Magneto-optic Kerr effect

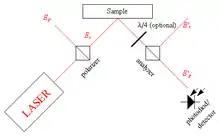
Optical experiment for observing the Magneto-optic Kerr effect

A Kerr microscope relies on the MOKE in order to image differences in the magnetization on a surface of magnetic material. In a Kerr microscope, the illuminating light is first passed through a polarizer filter, then reflects from the sample and passes through an "analyzer" polarizing filter, before going through a regular optical microscope. Because the different MOKE geometries require different polarized light, the polarizer should have the option to change the polarization of the incident light (circular, linear, and elliptical). When the polarized light is reflected off the sample material, a change in any combination of the following may occur: Kerr rotation, Kerr ellipticity, or polarized amplitude. The changes in polarization are converted by the analyzer into changes in light intensity, which are visible. A computer system is often used to create an image of the magnetic field on the surface from these changes in polarization.